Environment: lab
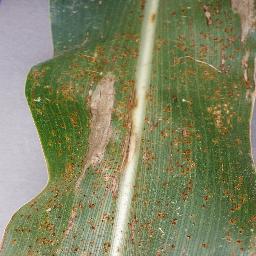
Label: northern_corn_leaf_blight